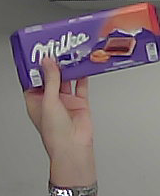
Product: milka_chocolate